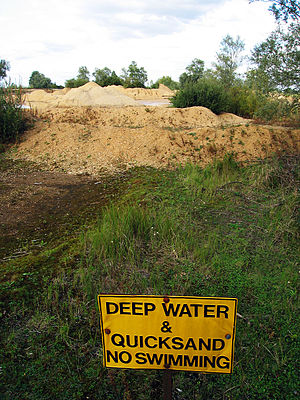
Kviksand
Kviksand og et advarselsskilt ved en grusgrav.
Kviksand er en løs vandfyldt jord som let påvirkes af masse eller tryk. Kviksand kan dannes med sand, silt, ler eller andre kornede jorde som er vandmættede eller overmættet af vand, som flyder nedefra fra f.eks. et kildespring med nok tryk til at dele og holde kornene oppe i vandet. Det uforstyrrede sand er ofte fast eller ser fast ud, indtil det udsættes for chok eller et pludseligt tryk, som f.eks. at man træder ned i det, hvilket gør det flydende, da det mister sin friktion. Kviksand kaldes også flydesand.